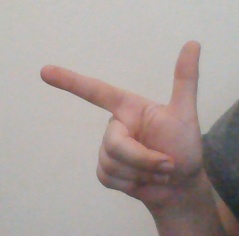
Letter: yaa